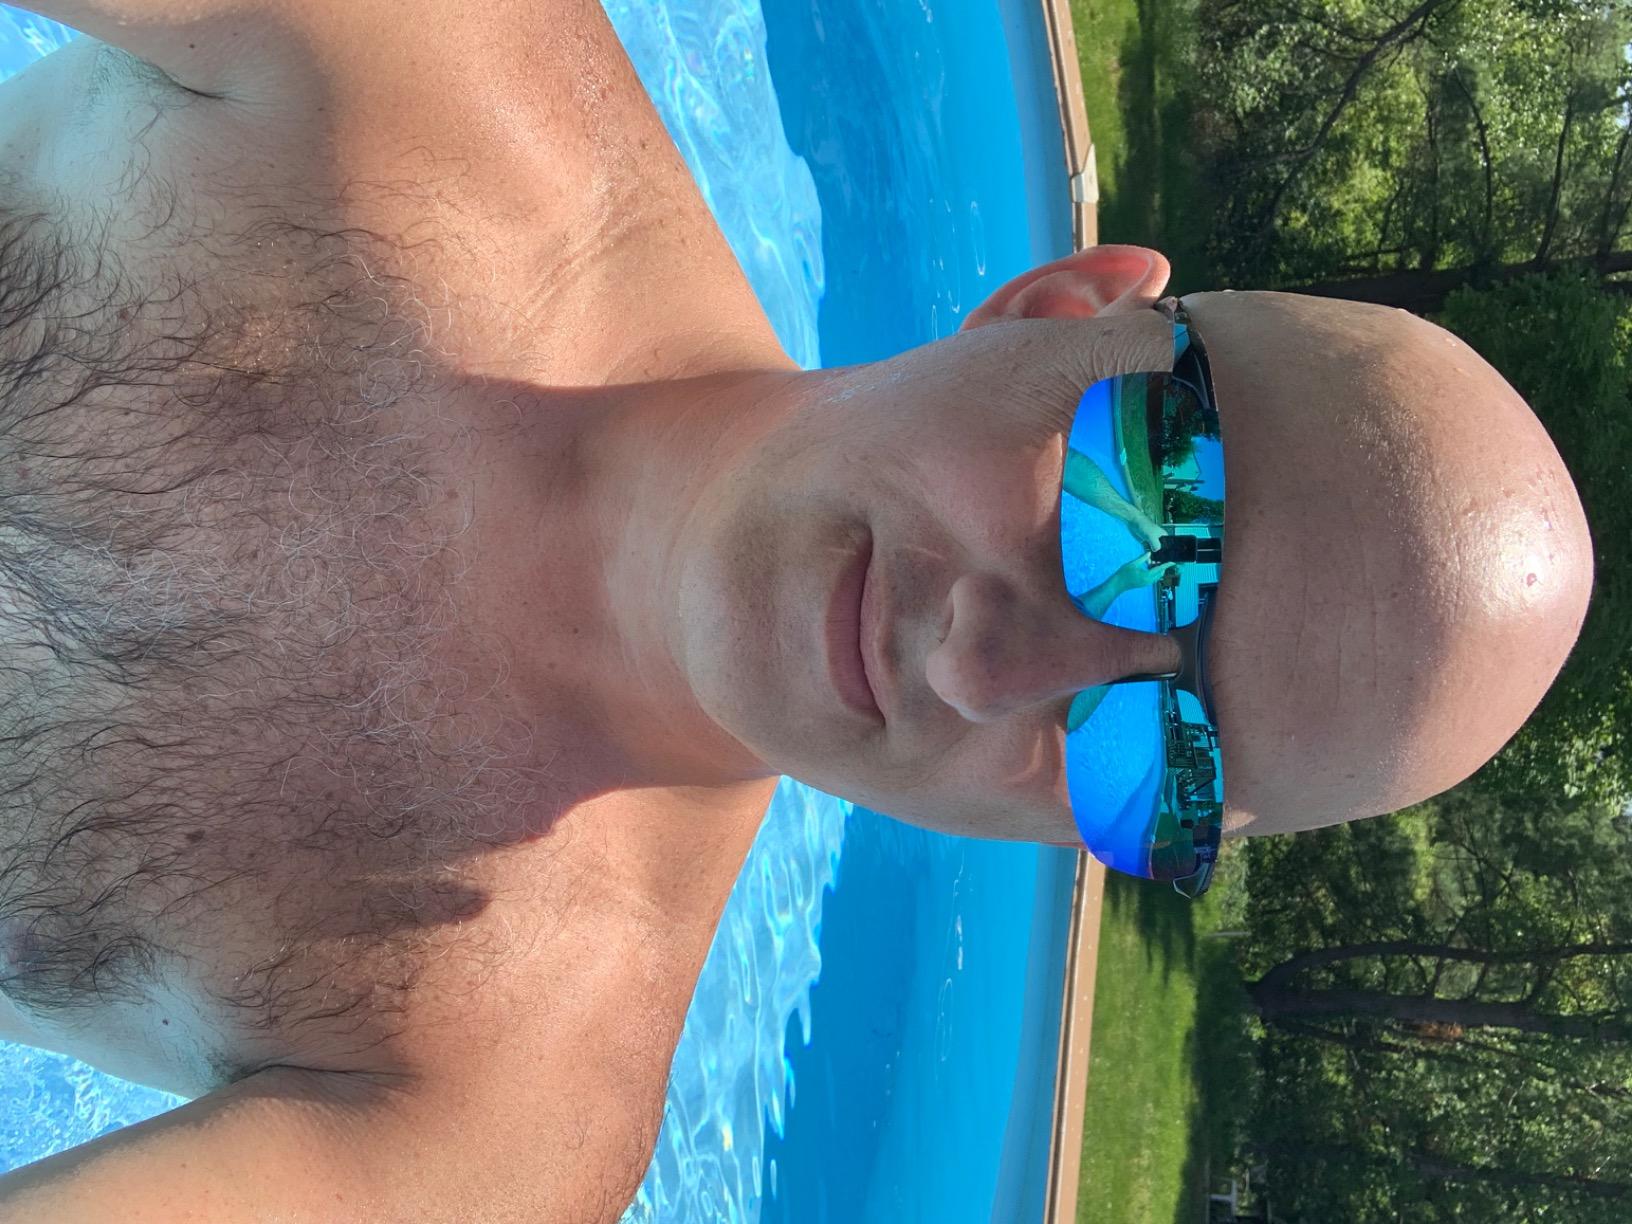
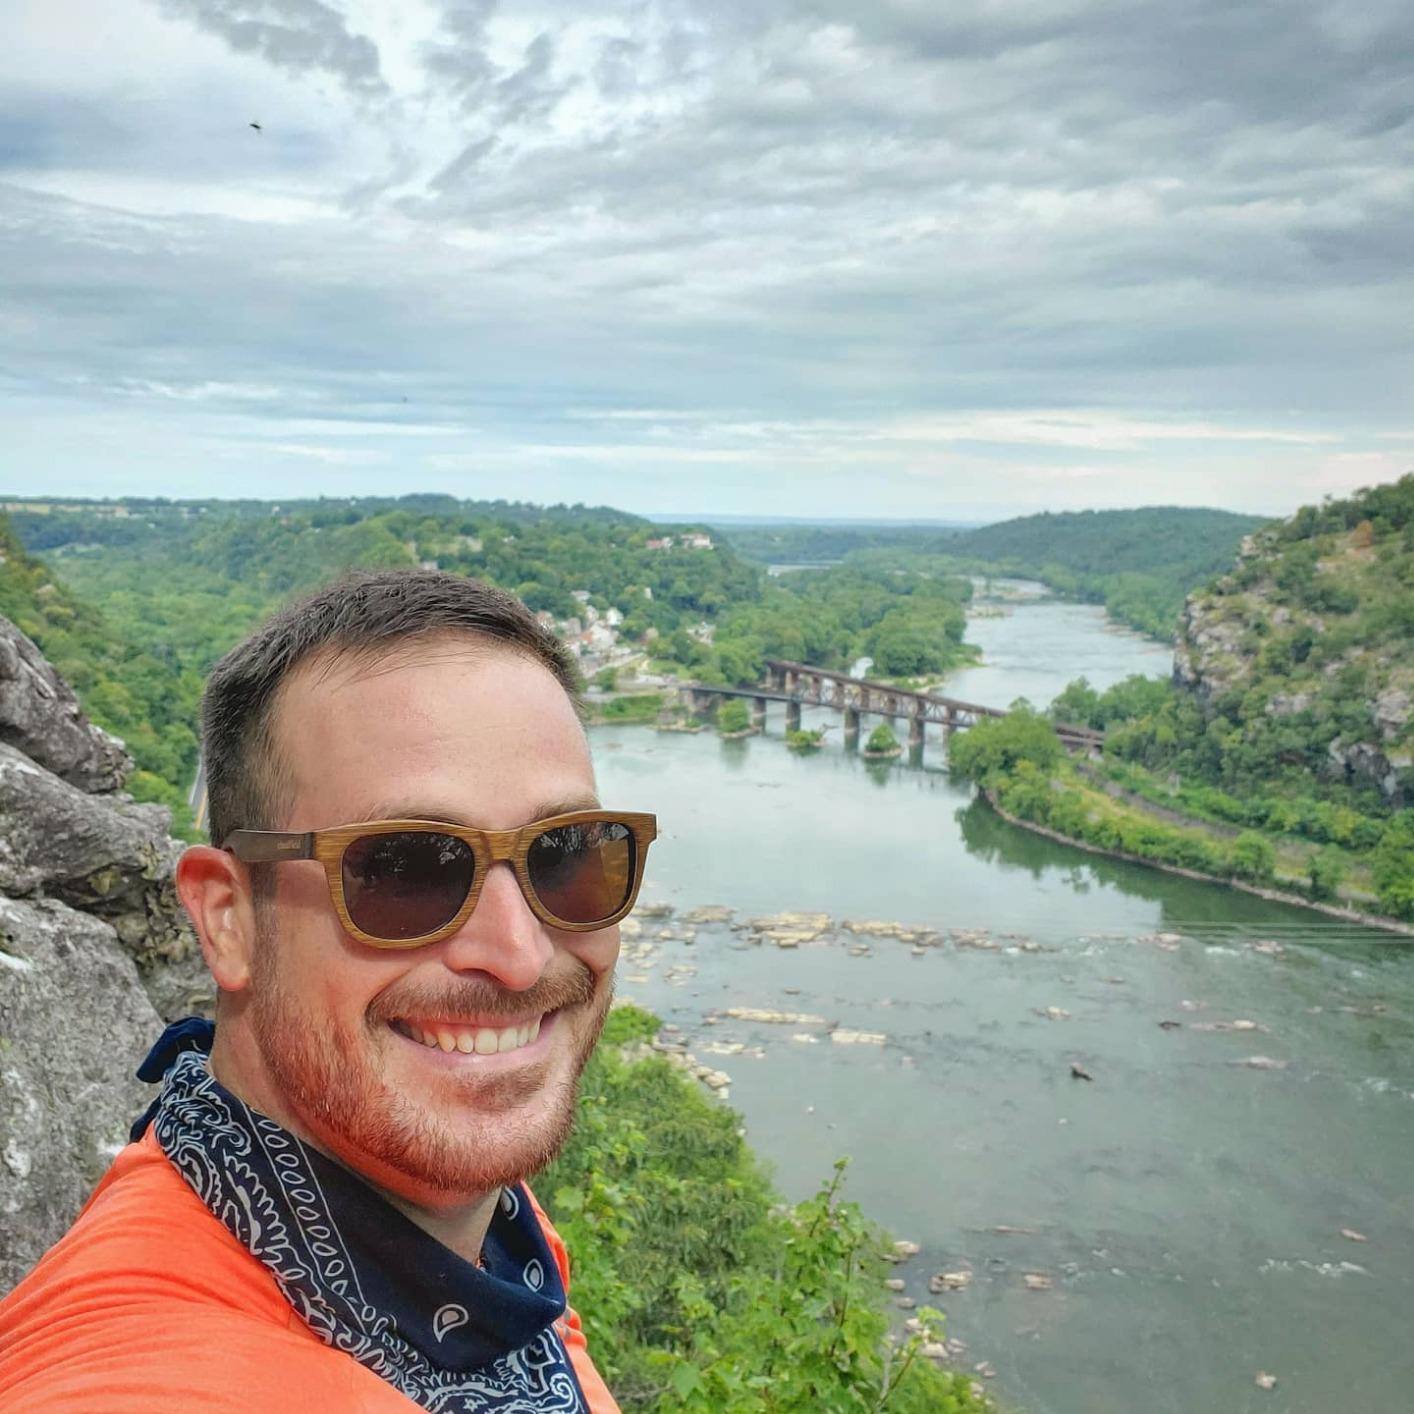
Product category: accessories_sunglasses
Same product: no